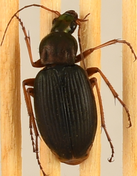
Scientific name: Chlaenius aestivus
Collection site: Smithsonian Conservation Biology Institute NEON (SCBI), plot SCBI_008